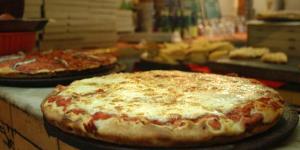
pizza de anchoas